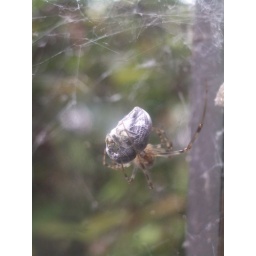
The spider in the window of my office gets some dinner.